Turkish migrant crisis

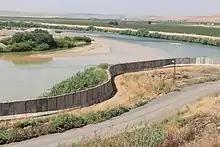
Turkey-Syria Barrier

Turkey did not establish "classic" refugee camps and did not name them as such until 2018. They were managed by the Disaster and Emergency Management Presidency (FEMA type organisation) along its borders. Turkey also established "Temporary Accommodation Centers," such as Öncüpınar Accommodation Facility. Syrians residing outside of TACs live alongside Turkish communities that create short-to-medium term opportunities to harmonize and form economic contributions. The government of Turkey gives them permission to settle in Adana, Afyonkarahisar, Ağrı, Aksaray, Amasya, Bilecik, Burdur, Çankırı, Çorum, Eskişehir, Gaziantep, Hakkâri, Hatay, Isparta, Kahramanmaraş, Karaman, Kastamonu, Kayseri, Kırıkkale, Kırşehir, Konya, Kütahya, Mersin, Nevşehir, Niğde, Sivas, Şırnak, Tokat, Van and Yozgat as well as Istanbul. Refugees from Somalia settled in Konya; Iranis in Kayseri, Konya, Isparta, and Van; refugees from Iraq in Istanbul, Çorum, Amasya, Sivas; and refugees from Afghanistan in Van and Ağrı.